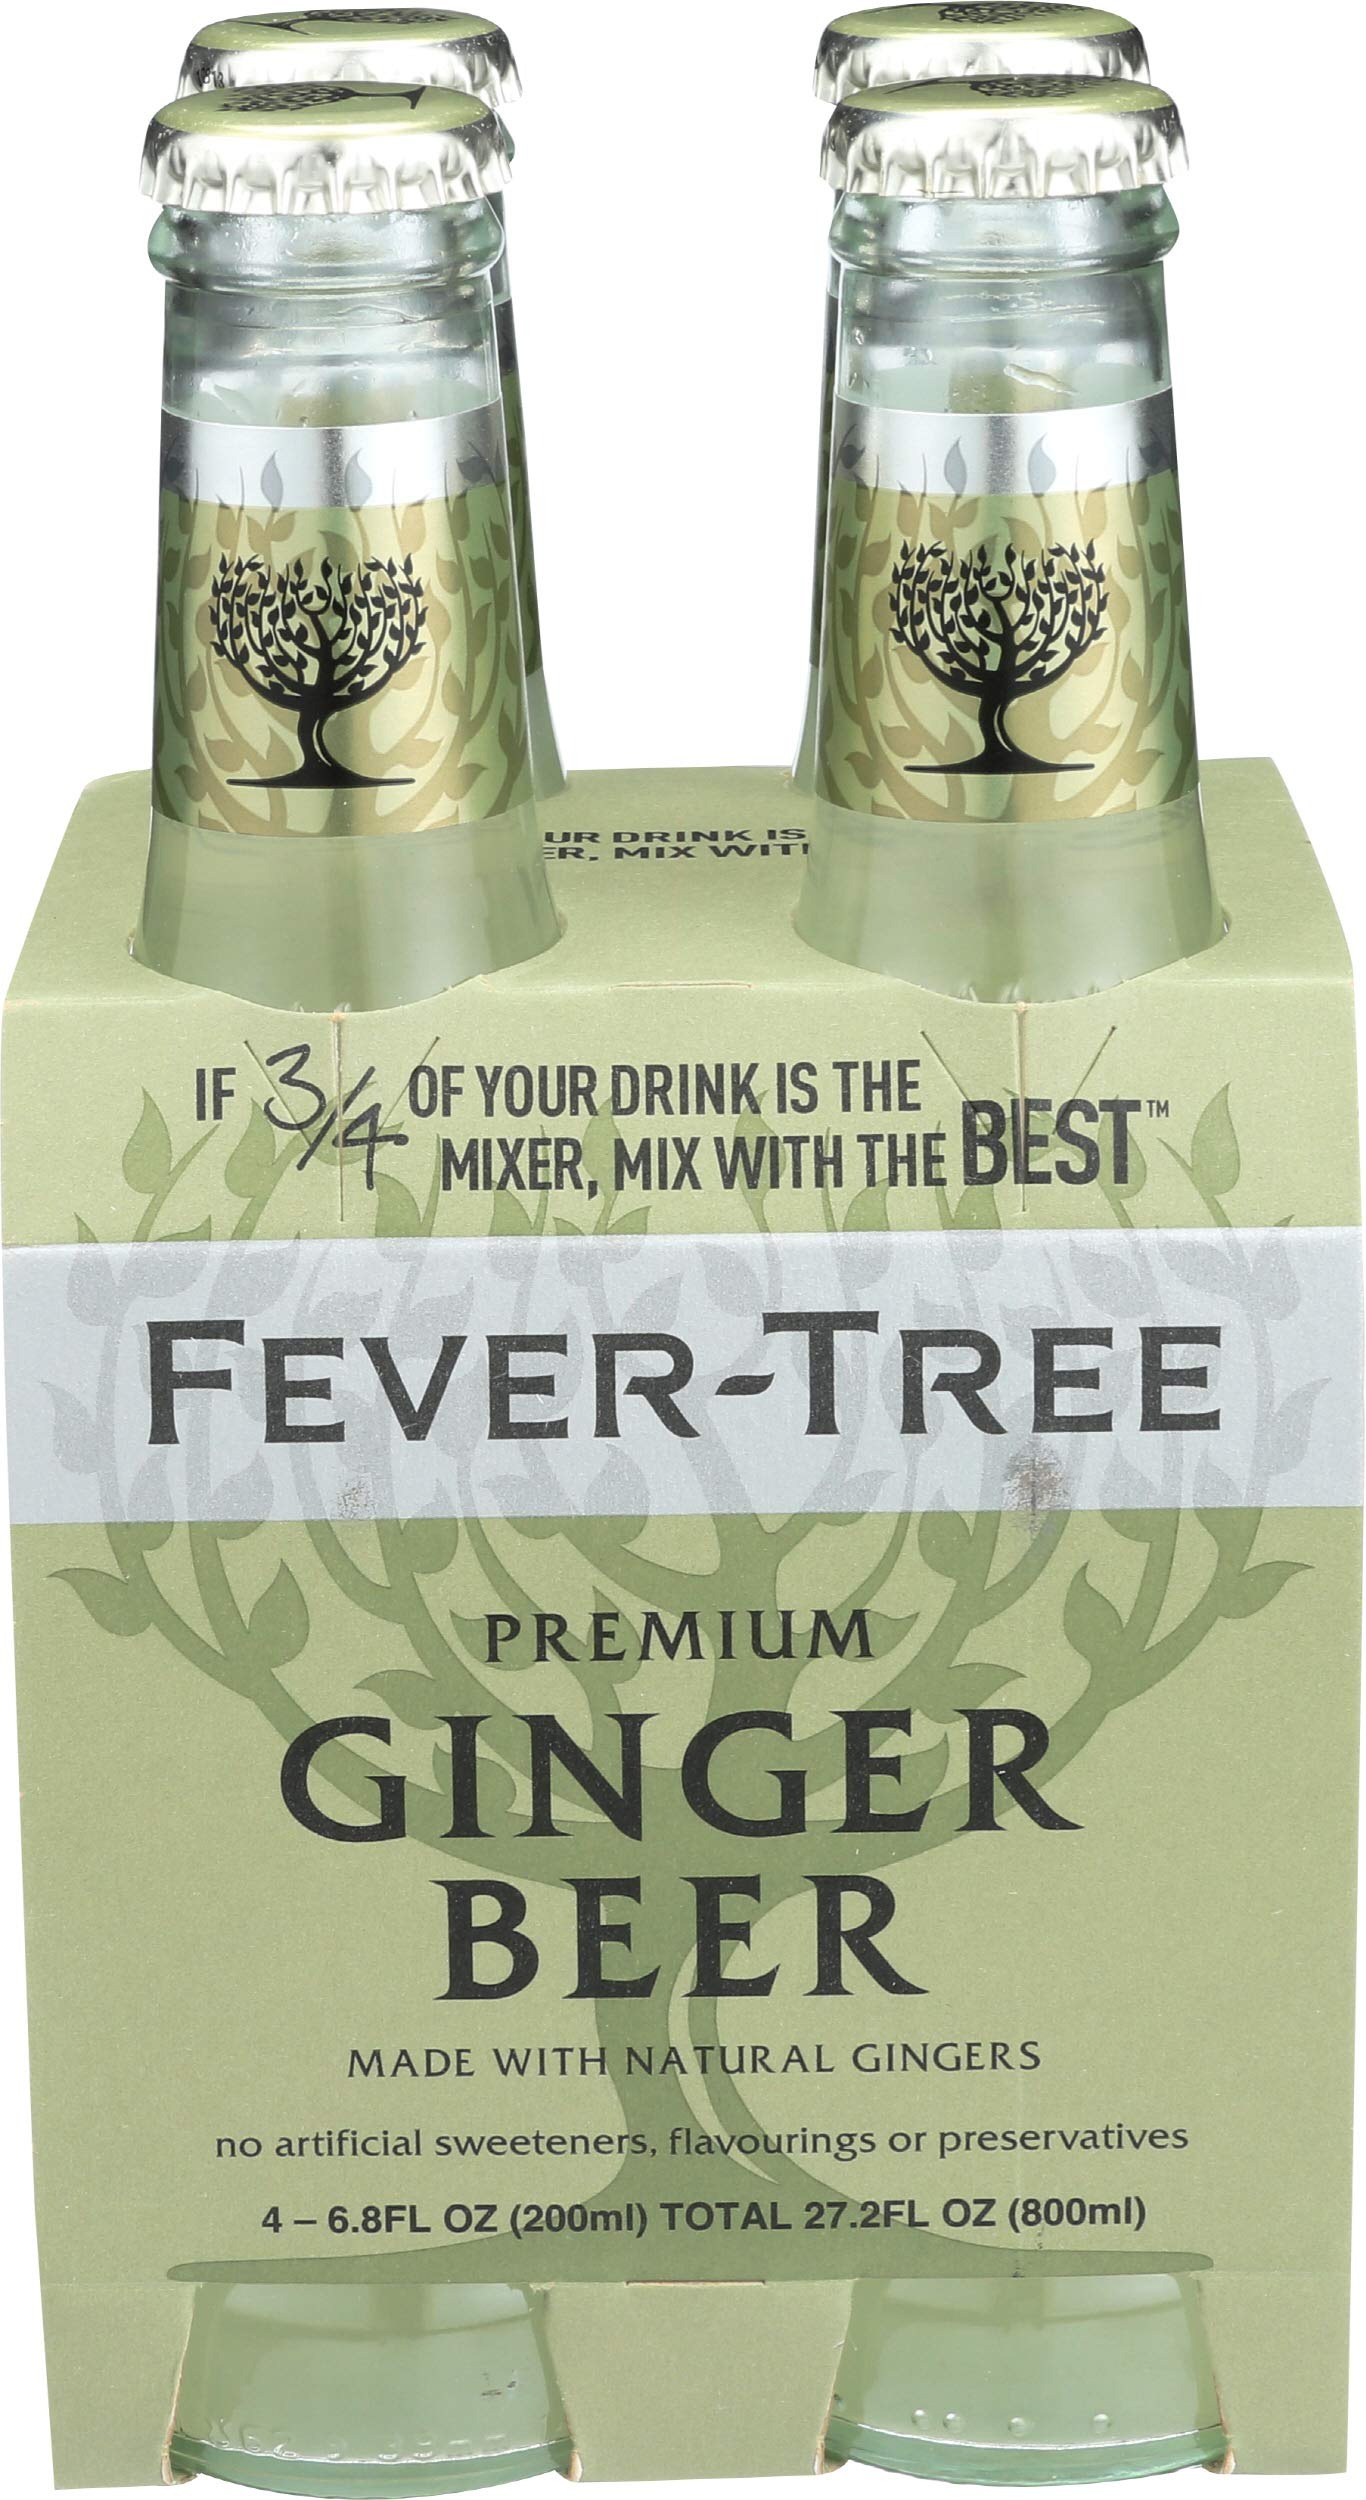
Item Name: Fever-Tree Premium Ginger Beer, 6.8 Fl Oz 4 count
Bullet Point 1: Instant Smell Of Fresh Ginger
Bullet Point 2: A Distinct, Fresh Ginger Taste Predominates. It Is Refreshing And Clean Tasting Without Being Overly Sweet
Bullet Point 3: A Smooth, Silky Texture Created By The Small, Perfectly Formed Bubbles And Ingredients
Value: 27.2
Unit: Fl Oz

Price: 5.74